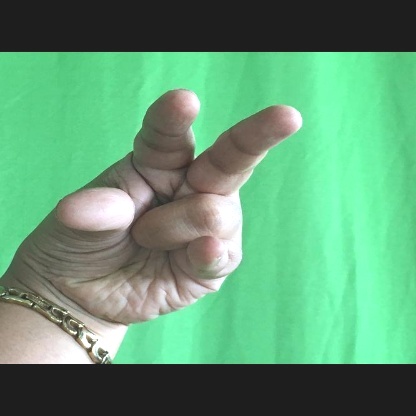
Mudra: Kangulam